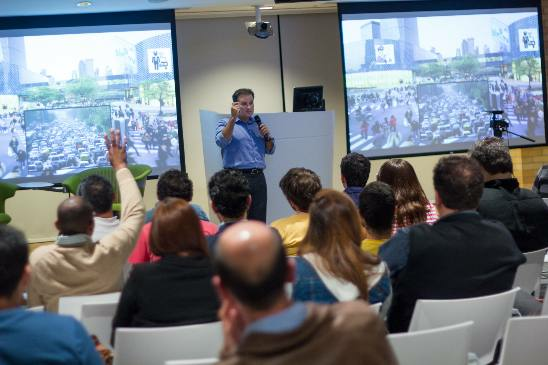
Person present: Yes